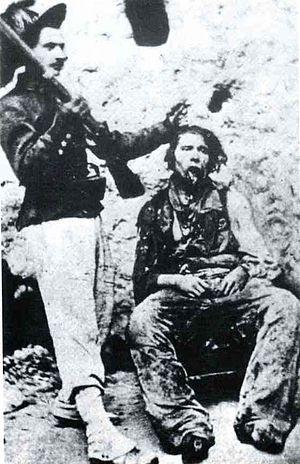
La loi 1409 de 1863, plus connu comme la loi Pica, du nom de son promoteur, le député des Abruzzes, Giuseppe Pica, a été approuvée par le parlement de la droite historique et a été promulguée par Victor-Emmanuel II, roi d'Italie, le 15 août de la même année. Présentée comme un « moyen exceptionnel et temporaire de défense », la loi a été prorogée à plusieurs reprises et complétée par des modifications ultérieures, elle est restée en vigueur jusqu'au 31 décembre 1865. Son but principal était de réprimer le brigandage post-unitaire dans le Mezzogiorno.
Nicola Napolitano dit Caprariello est un guérillero italien actif dans la province d'Avellino. Son surnom dérive de son métier de berger d'un troupeau de chèvres.